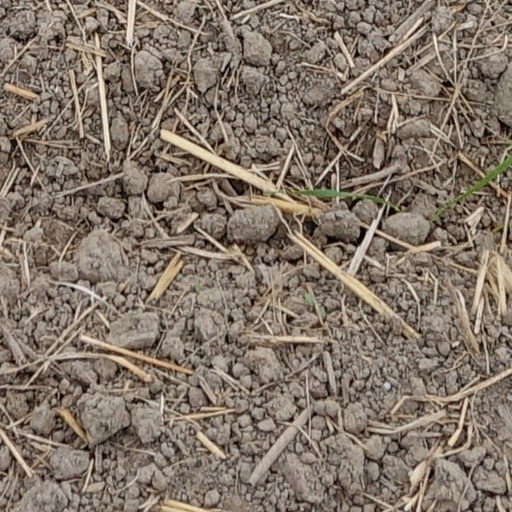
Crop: wheat